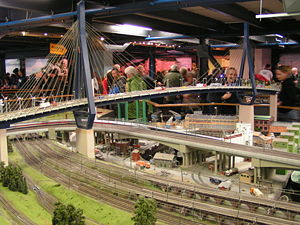
Miniatur Wunderland / Anlægsafsnit / 2. afsnit: Hamburg
Köhlbrandbrücke der spænder over adskillige jernbanespor.
Miniatur Wunderland er en modeljernbaneudstilling i Speicherstadt i Hamburg, indviet 16. august 2001. Dets 1.499 m² store anlæg er verdens største og med cirka en million besøgende om året en af de populæreste seværdigheder i Hamburg. Anlægget omfatter typiske landskaber og kendte bygninger fra Tyskland, Østrig, Schweiz, Skandinavien og senest Italien. Blandt højdepunkterne kan nævnes kørende biler, en lufthavn med lettende og landende fly og ikke mindst et utal af både realistiske og morsomme detaljer.